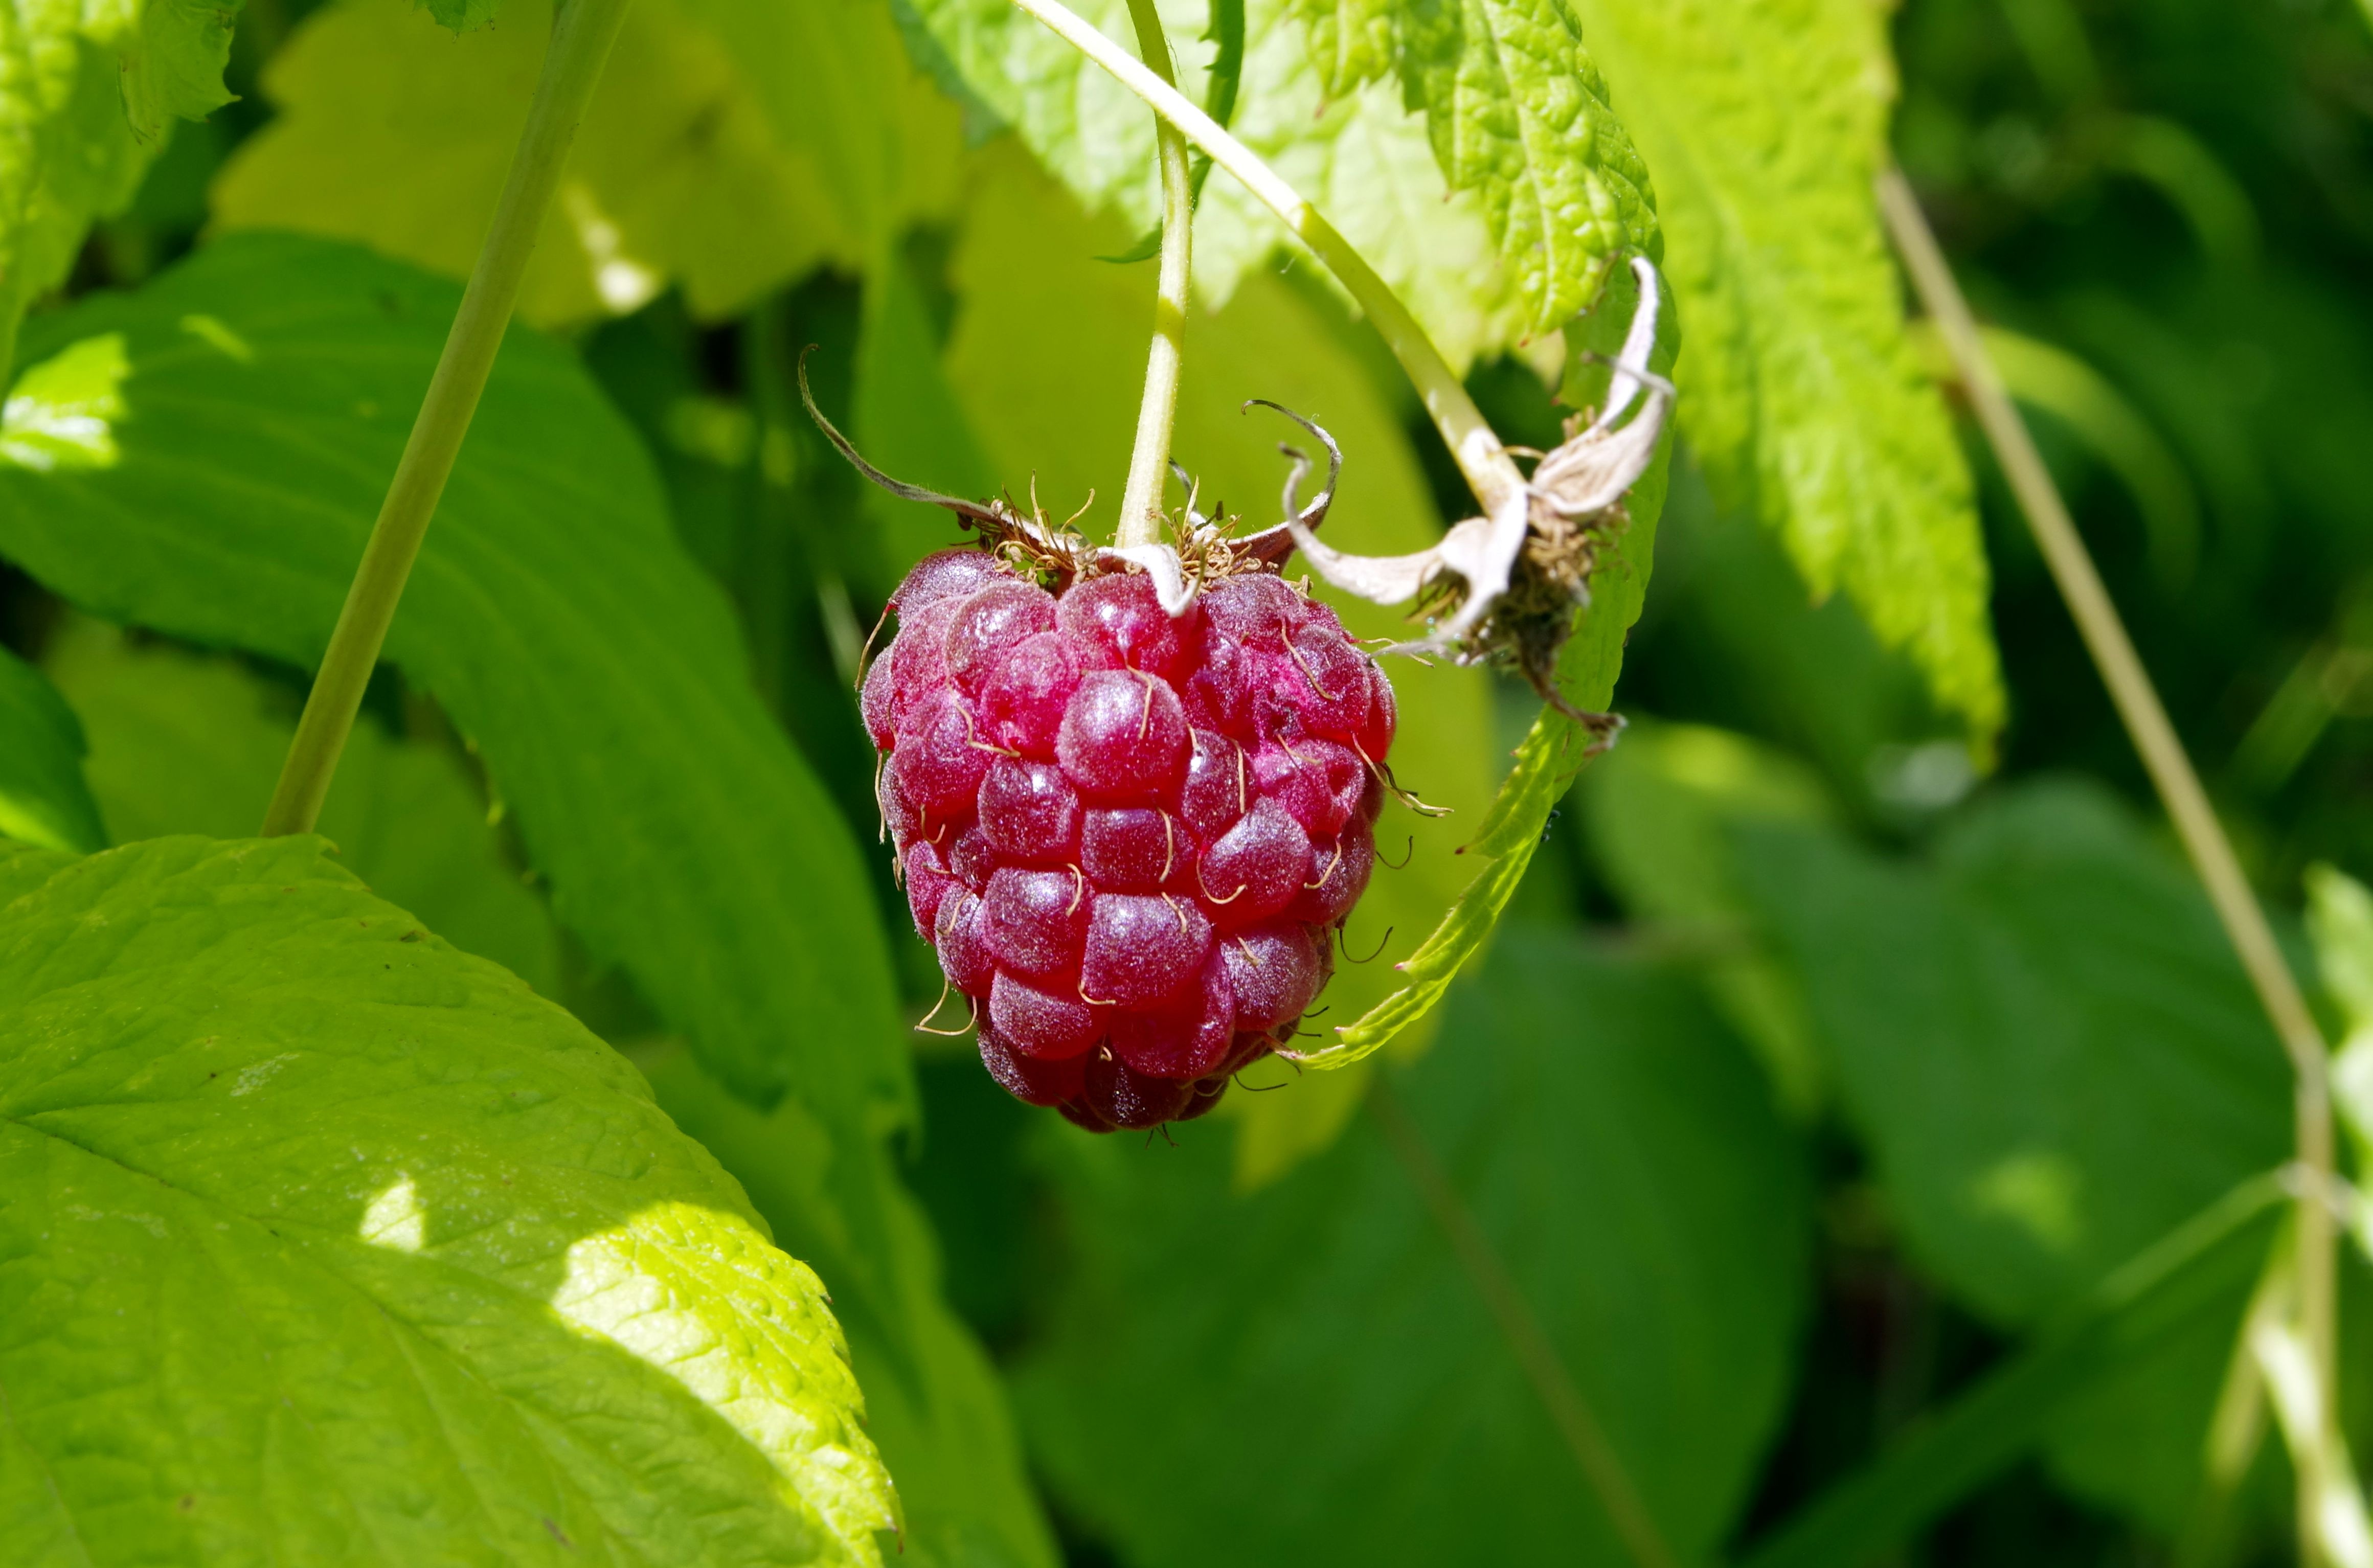
plant, fruit, berry, sweet, leaf, flower, bush, food, red, produce, fresh, botany, garden, dessert, flora, shrub, raspberries, macro photography, crimson, flowering plant, ripe fruit, malina, raspberry leaf, land plant